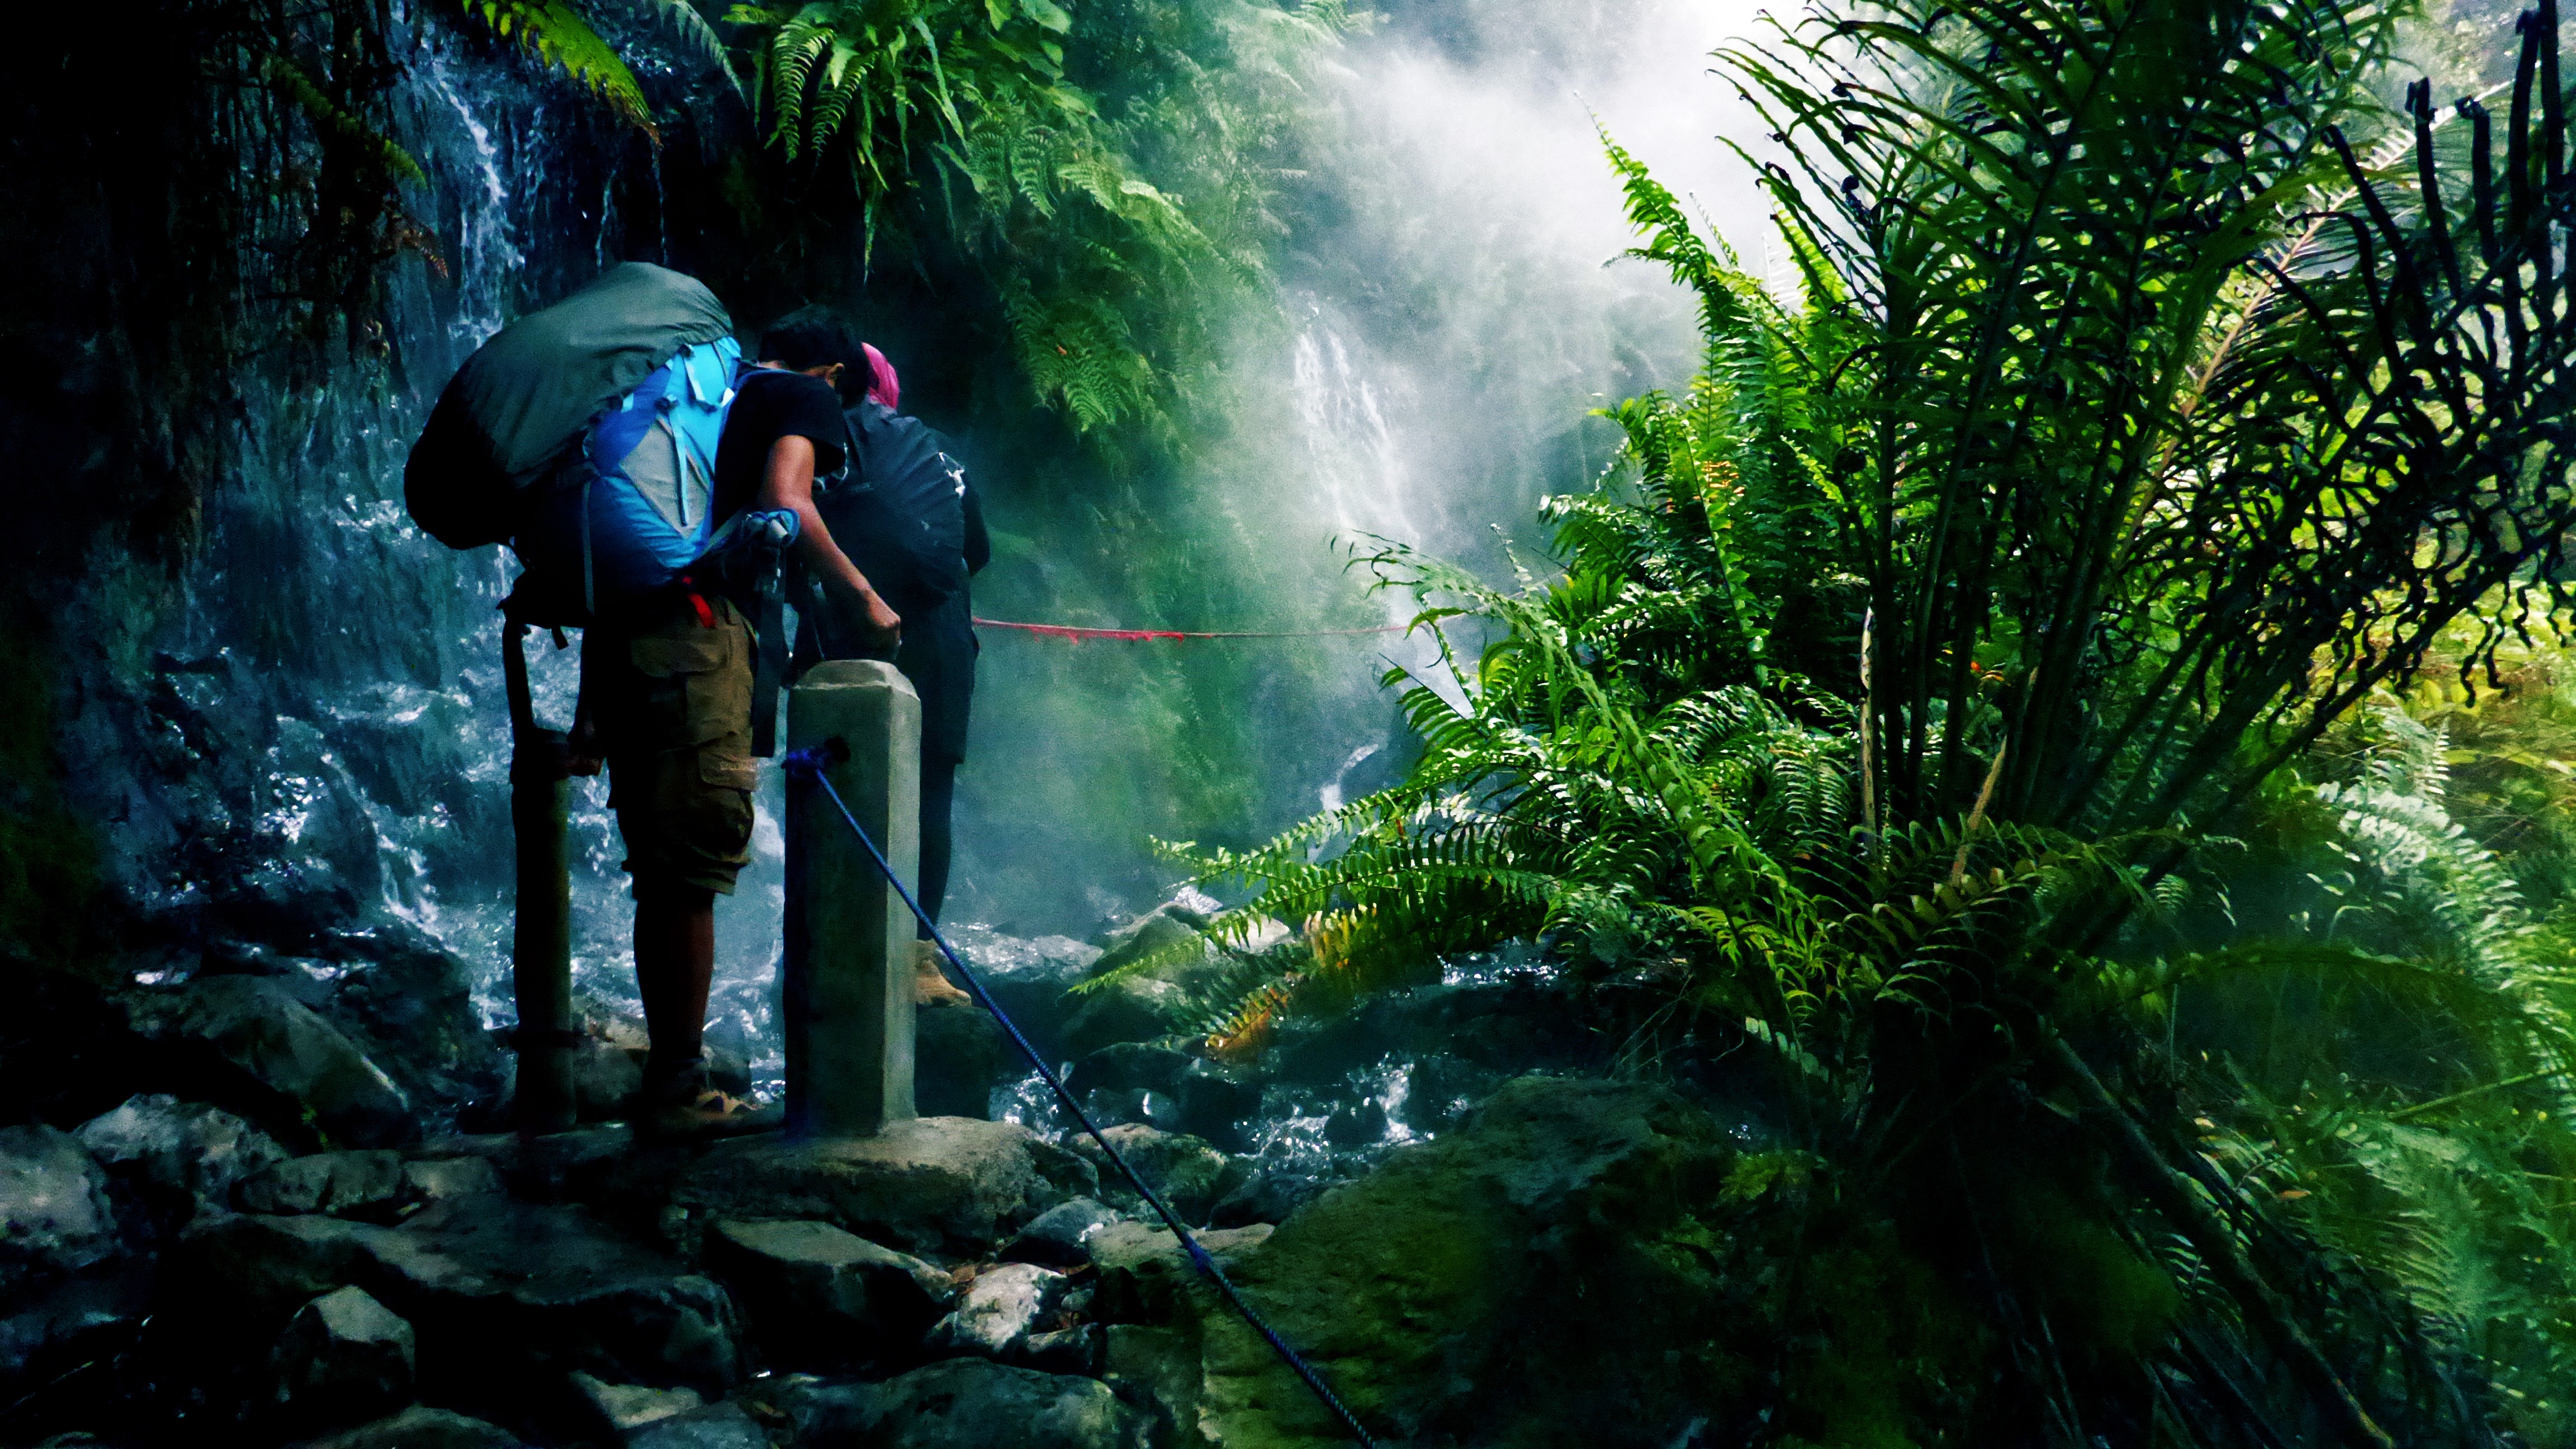
landscape, water, nature, forest, mountain, adventure, spring, jungle, natural, extreme sport, hotspring, geothermal, rainforest, destination, thermal, screenshot